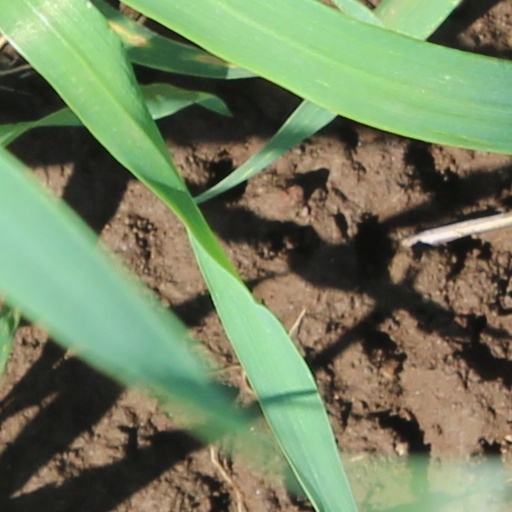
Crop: wheat